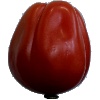
Label: Tomato Heart 1